Military district

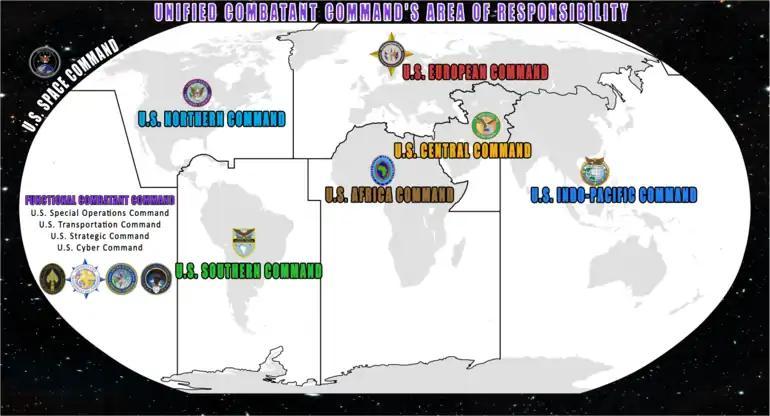
Geographic areas of responsibility for the unified combatant commands

The military district (usually abbreviated to Milo) was an administrative division of the Swedish Armed Forces, and was a higher regional level subdivision. The commander of a military district, the "Militärområdesbefälhavare" (also "militärbefälhavare"), commanded the Swedish Army divisions stationed in the region, the regional naval command, the regional air defence sector as well as the lower regional level subdivision defence districts that made up the military district. The commander answered directly to the Supreme Commander. The military districts in the modern form were created in 1966, and each district was named according to the geographical area they covered. Several changes were made, such as creating or merging districts, until all military districts were disbanded in 2000. After the Defence Act of 2000 the military districts were replaced by new military districts (usually abbreviated to MD). The new military districts corresponded geographically to the former military districts, however, they did not have the same territorial and operational tasks. In 2005, the military districts were replaced to some extent by four Security and Cooperation Sections.